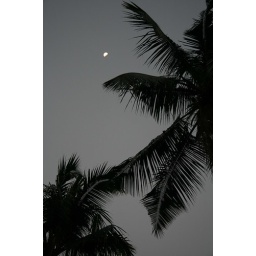
Palm trees against the sky with a half-moon; Varkala, Kerala, India